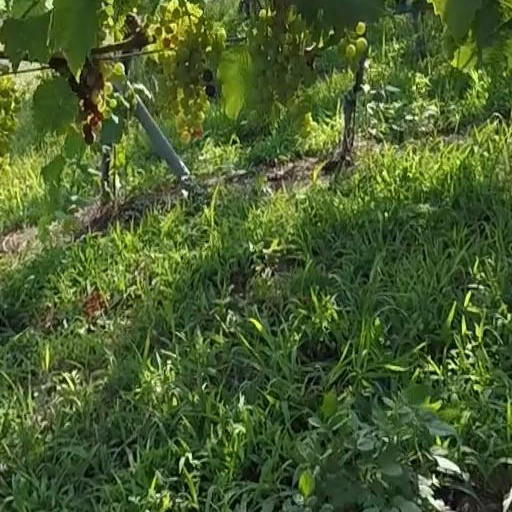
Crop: grape